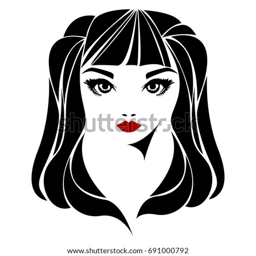
vector illustration of a girl with beautiful hair .